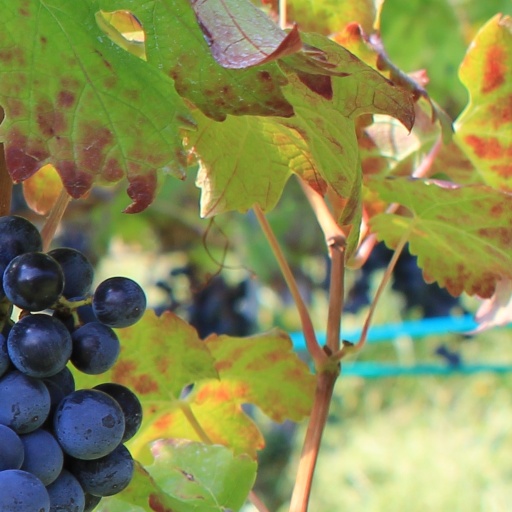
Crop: grape